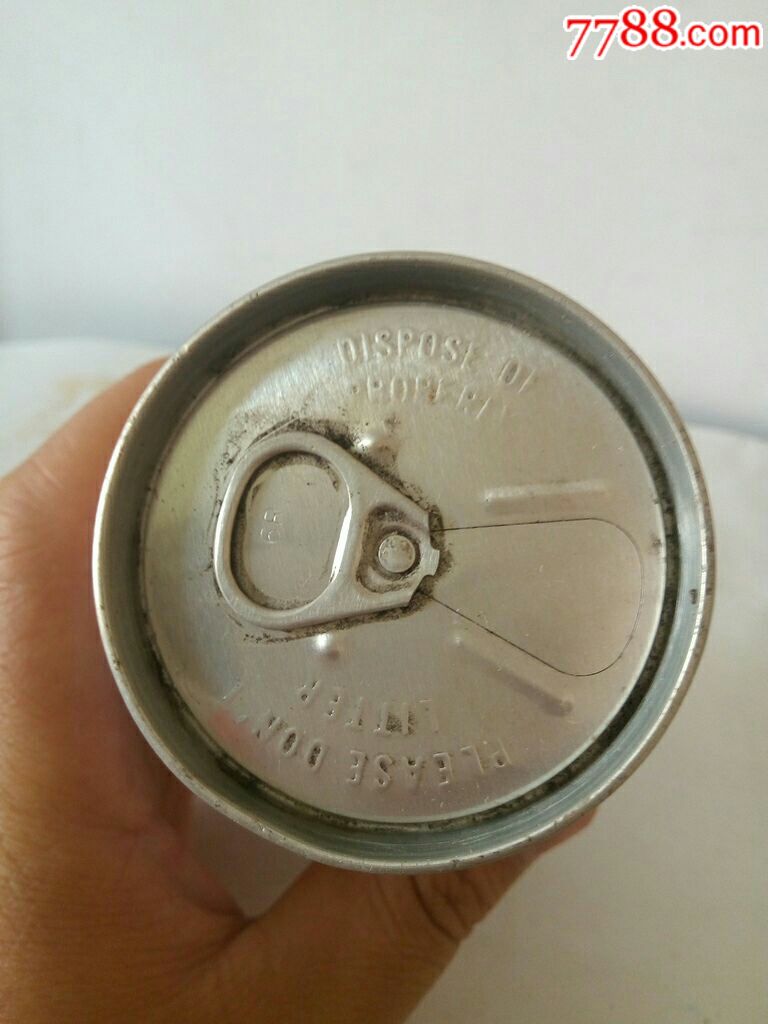
Label: metal